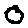
Label: 0